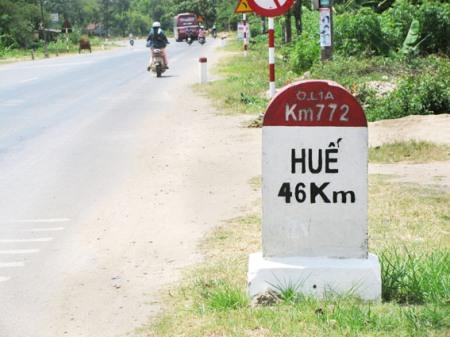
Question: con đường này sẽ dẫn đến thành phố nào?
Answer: dẫn ra huế